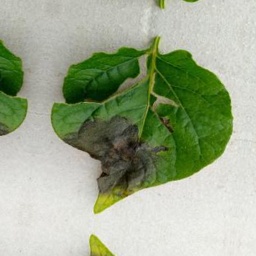
Etiqueta: Late Blight